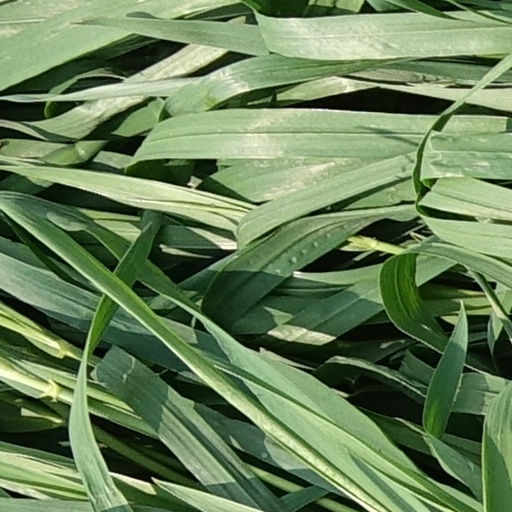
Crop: wheat